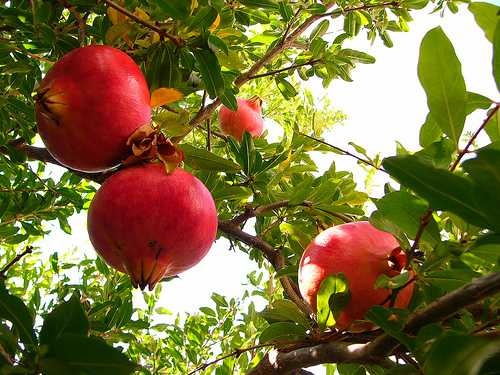
Label: Pomegranate